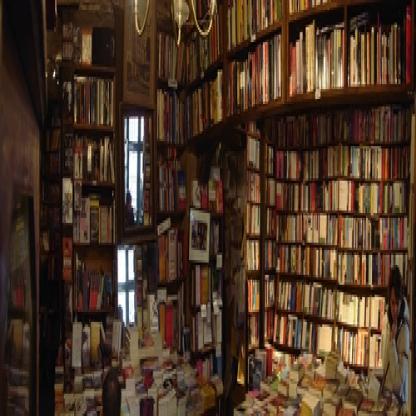
Scene: Indoor